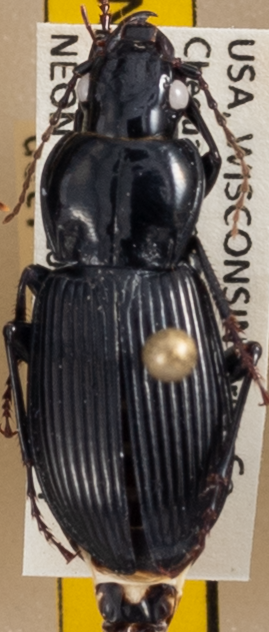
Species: Pterostichus novus
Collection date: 2021-08-24
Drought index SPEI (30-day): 0.578
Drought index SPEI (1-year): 0.144
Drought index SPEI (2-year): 1.242